Jaws 3-D

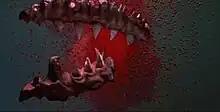
An example of the film's use of 3D; the shark's jaws coming toward the viewer after its destruction.

Cinema audiences could wear disposable polarized glasses to view the film, creating the illusion that elements from the film were penetrating the screen to come towards the viewers. The opening sequence makes obvious use of the technique, with the titles flying to the forefront of the screen, leaving a trail. There are more subtle instances in the film where props are meant to leave the screen. The more obvious examples are in the climactic sequence of the shark attacking the control room and its subsequent destruction. The glass as the shark smashes into the room uses 3D, as does the shot where the shark explodes, with fragmented parts of it apparently bursting through the screen, ending with its jaws. There were many difficulties in making the blue screen compositing work in 3D, and a lot of material had to be reshot.